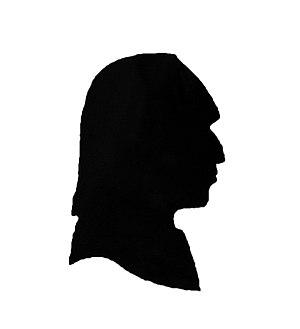
Le dernier supplicié de la Perheux. Cette silhouette a été réalisée par J.-F. Oberlin en 1786. Elle porte la légende suivante
Le col de la Perheux est un col du massif des Vosges situé entre la vallée de la Rothaine et la vallée de la Chergoutte. C'est un nœud de communications vers lequel convergent de nombreux chemins en provenance des villages du Ban de la Roche.